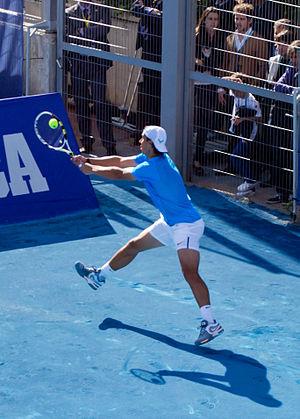
Nadal qui s'entraîne sur la terre battue bleue du Masters 1000 de Madrid
L'édition masculine 2012 du tournoi de tennis de Madrid se déroule du 6 au 13 mai sur terre battue en extérieur. Il s'agit du 4ᵉ ATP Masters 1000 de la saison. Roger Federer remporte l'épreuve en simple, Mariusz Fyrstenberg et Marcin Matkowski celle en double.
Rafael Nadal Parera est un joueur de tennis espagnol né le 3 juin 1986 à Manacor, sur l'île de Majorque, en Espagne. Il commence sa carrière professionnelle en 2001 à la 1002ᵉ place. Puis, en une même année, il entre successivement dans le top 100 puis dans le top 50. Après avoir été classé au second rang mondial durant 160 semaines consécutives, il devient nᵒ 1 mondial le 18 août 2008 jusqu'au 6 juillet 2009, puis du 7 juin 2010 jusqu'au 3 juillet 2011 et encore en 2013, 2017 et de nouveau fin 2019, ou début décembre, il cumule 201 semaines à la tête du classement ATP, se plaçant ainsi à la sixième place en terme de longévité, derrière Connors et devant McEnroe. Il compte notamment dix-neuf titres du Grand Chelem et trente-cinq ATP Masters 1000. En Février 2020, sa victoire au tournoi ATP 500 d'Acapulco lui permet d'établir son compteur de titres ATP à 85.
Le tennis se pratique sur un court aux dimensions précises. Cependant, ce court peut être composé de différents revêtements, ce qui a une conséquence sur la possibilité de glisser et surtout la hauteur et la vitesse de la balle au rebond et donc sur la vitesse de jeu. Dans les tournois professionnels, on retrouve principalement quatre types de surfaces de jeu : le gazon, les moquettes, les surfaces dures et la terre battue. Lorsque ces surfaces sont jouées en salle, le jeu ne peut plus être perturbé par le vent, notamment au service. La quantité d'espace autour du court, plus grande dans les plus grands tournois, permet de rattraper plus de balles. Sont encore utilisés mais plus rarement, les courts sur parquet. La couleur des courts ne change pas le style de jeu, elle peut être d'une ou deux couleurs, les bandes restent toujours blanches mais l'on peut retirer les lignes extérieures des couloirs pour les matchs de simple. Les matchs de simple sont souvent joués avec des poteaux de double c'est-à-dire que le filet va plus loin que le couloir à gauche et à droite ce qui rend encore plus rare la possibilité de renvoyer la balle en contournant un des deux poteaux.
Rafael Nadal est un joueur de tennis espagnol, professionnel depuis 2001, né le 3 juin 1986 à Manacor, sur l'île de Majorque, dans l'archipel des Baléares.
Le tournoi de Madrid est un tournoi de tennis masculin du circuit ATP et féminin du circuit WTA.